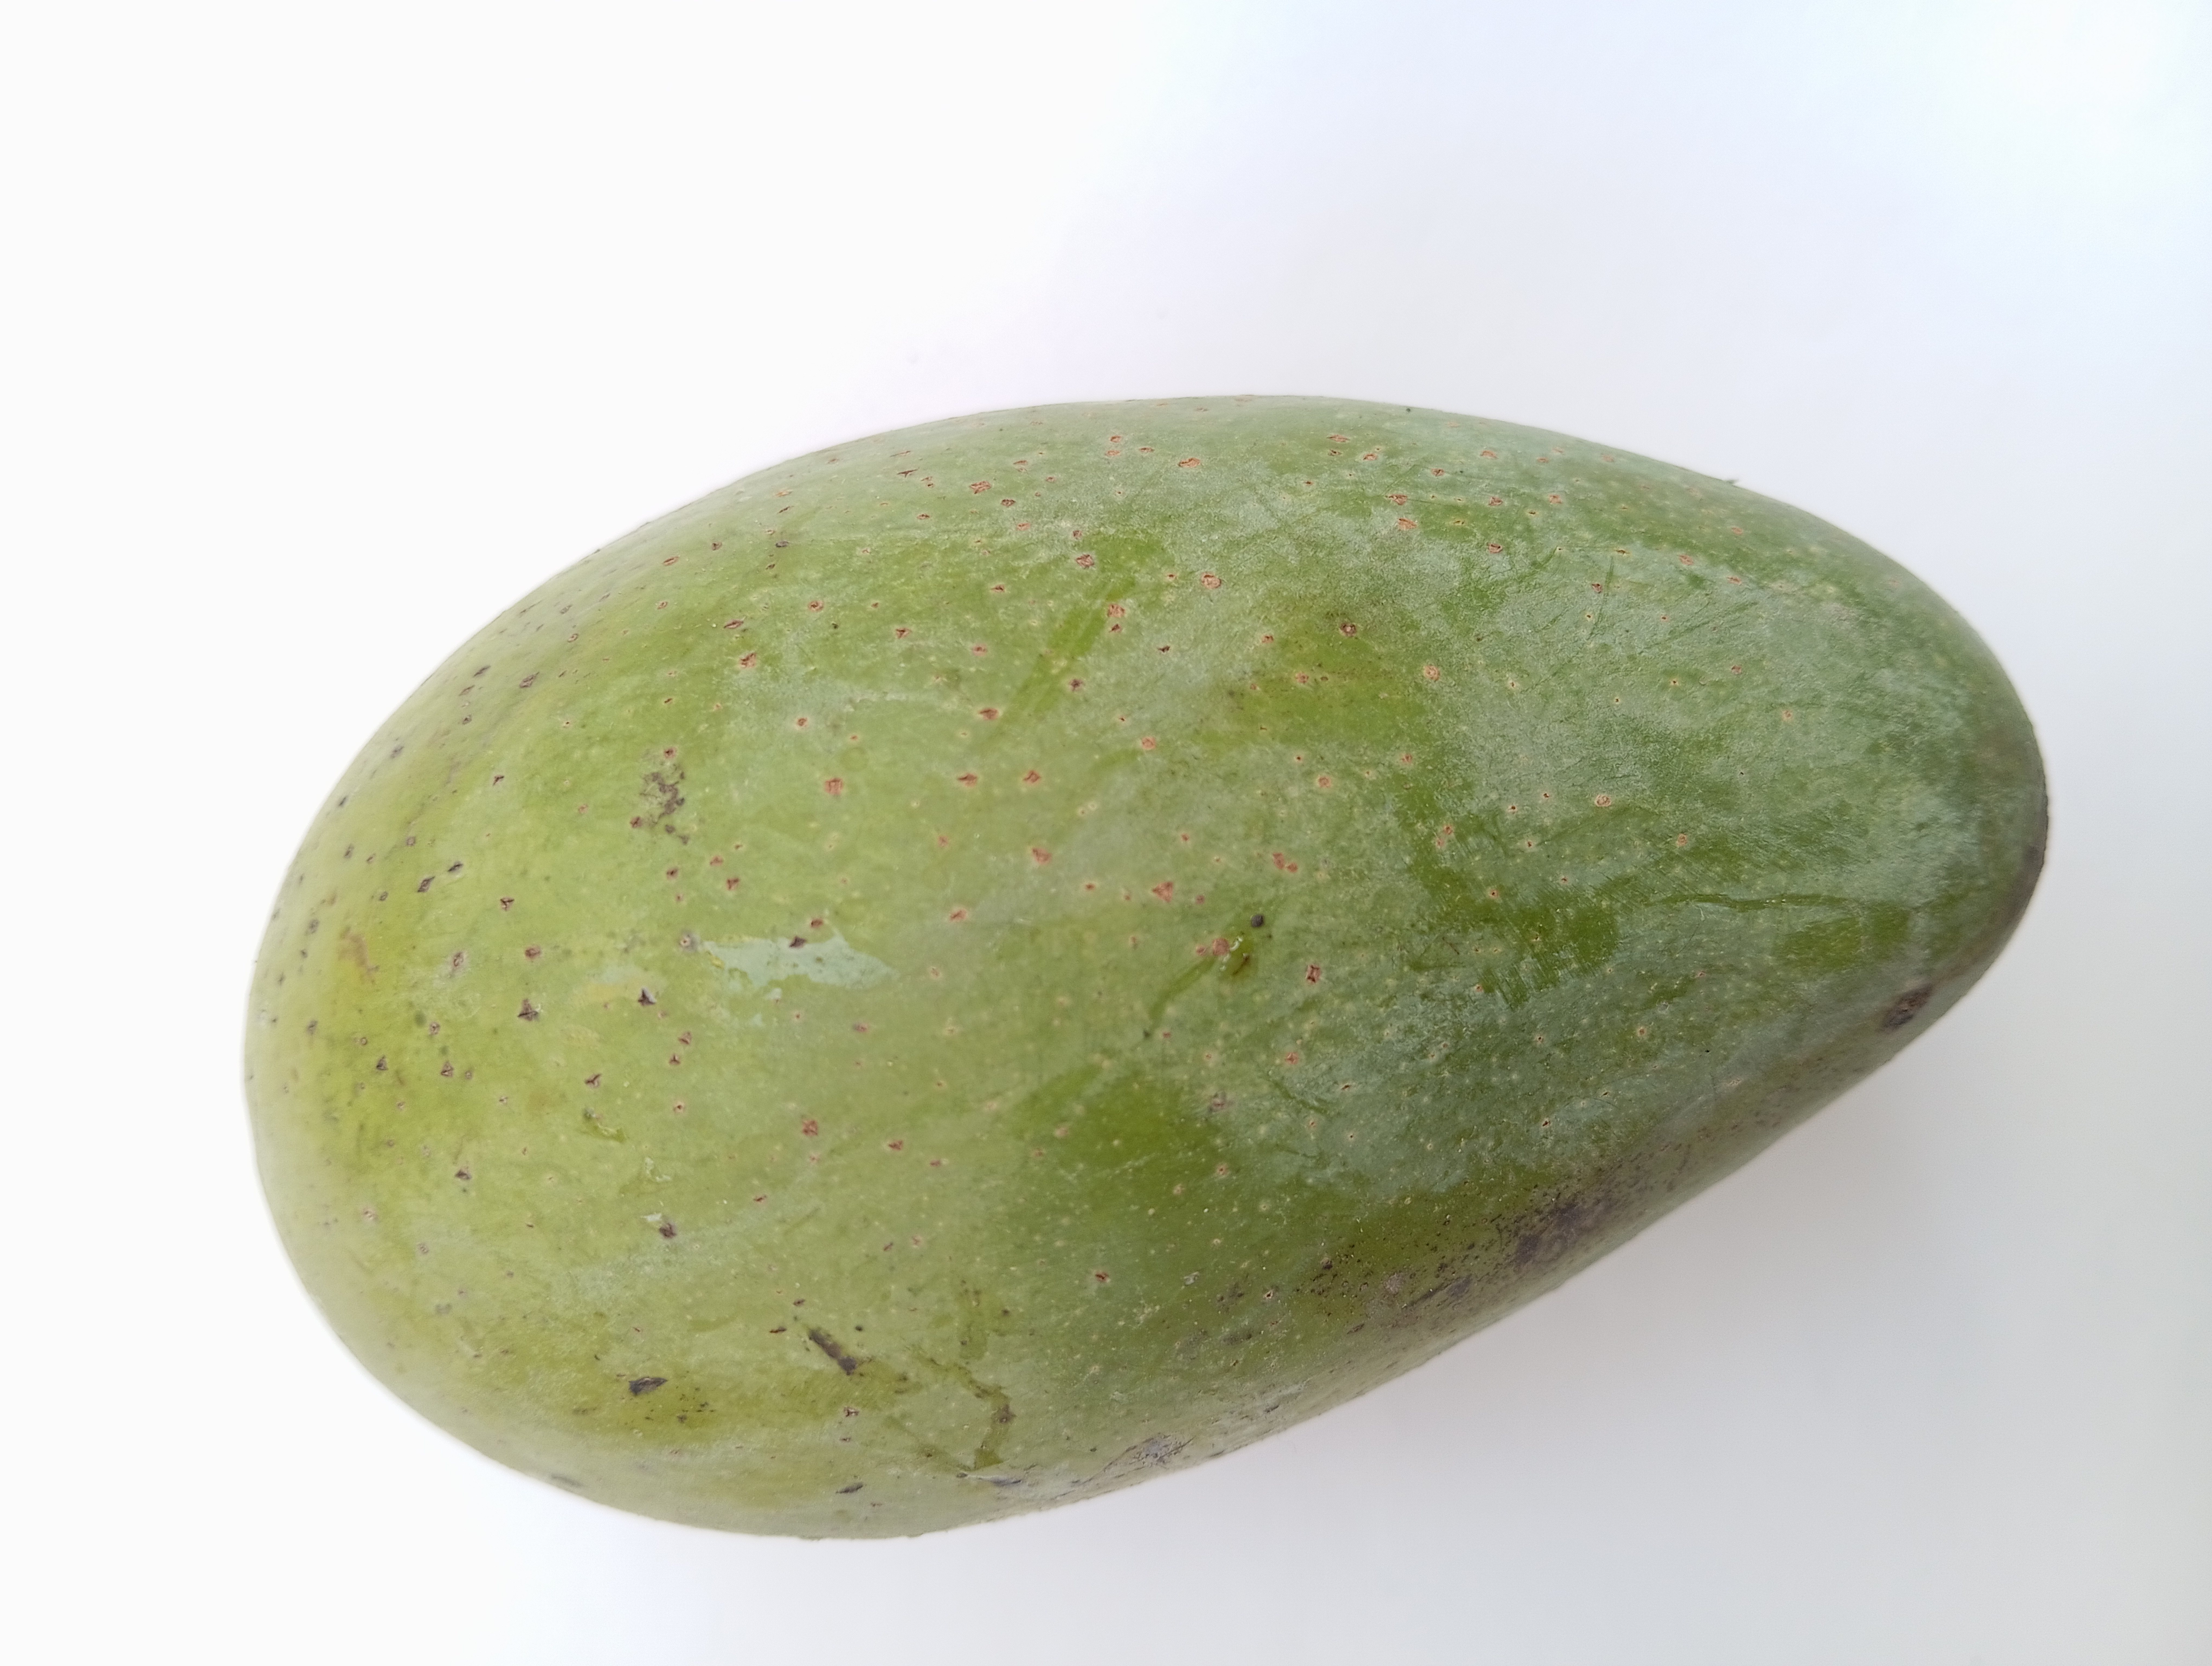
Mango variety: Amrapali